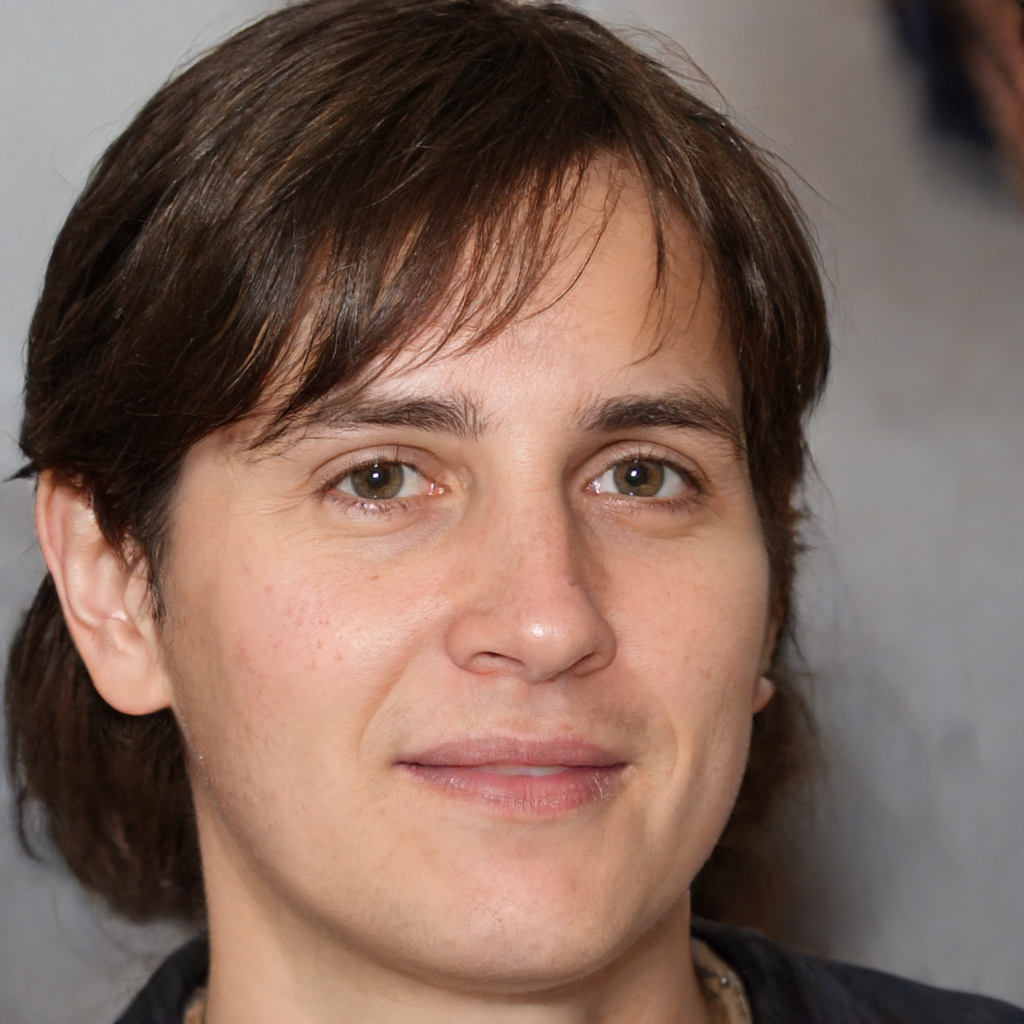
Label: Colored